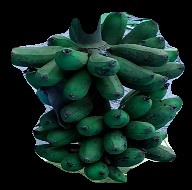
Variety: rasbale
Grade: grade3